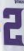
Number: 2